Jamshid al-Kashi

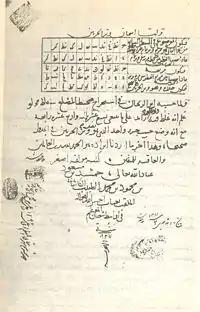
Last page of a copy of "The Key to Arithmetic"

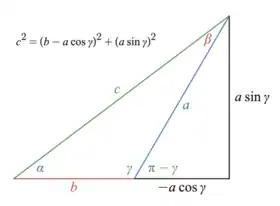
Al-Kashi's version of the law of cosines (case where is obtuse), expressed with modern algebraic notation.

Al-Kashi was born in 1380, in Kashan, in central Iran, to a Persian family. This region was controlled by Tamerlane, better known as Timur.